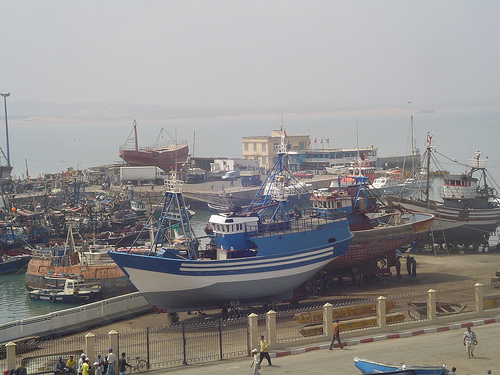
Looking down at the boat yard and dock area in a city